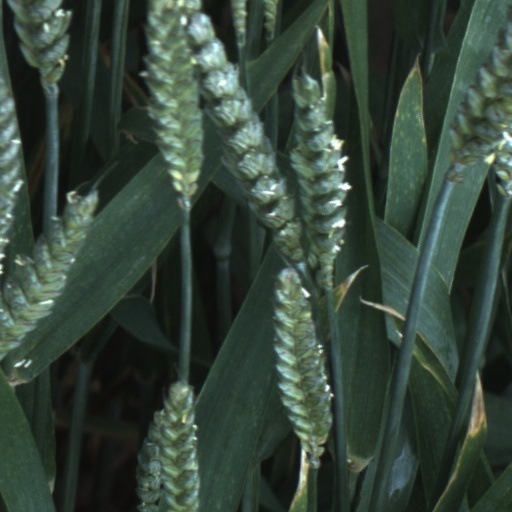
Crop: wheat